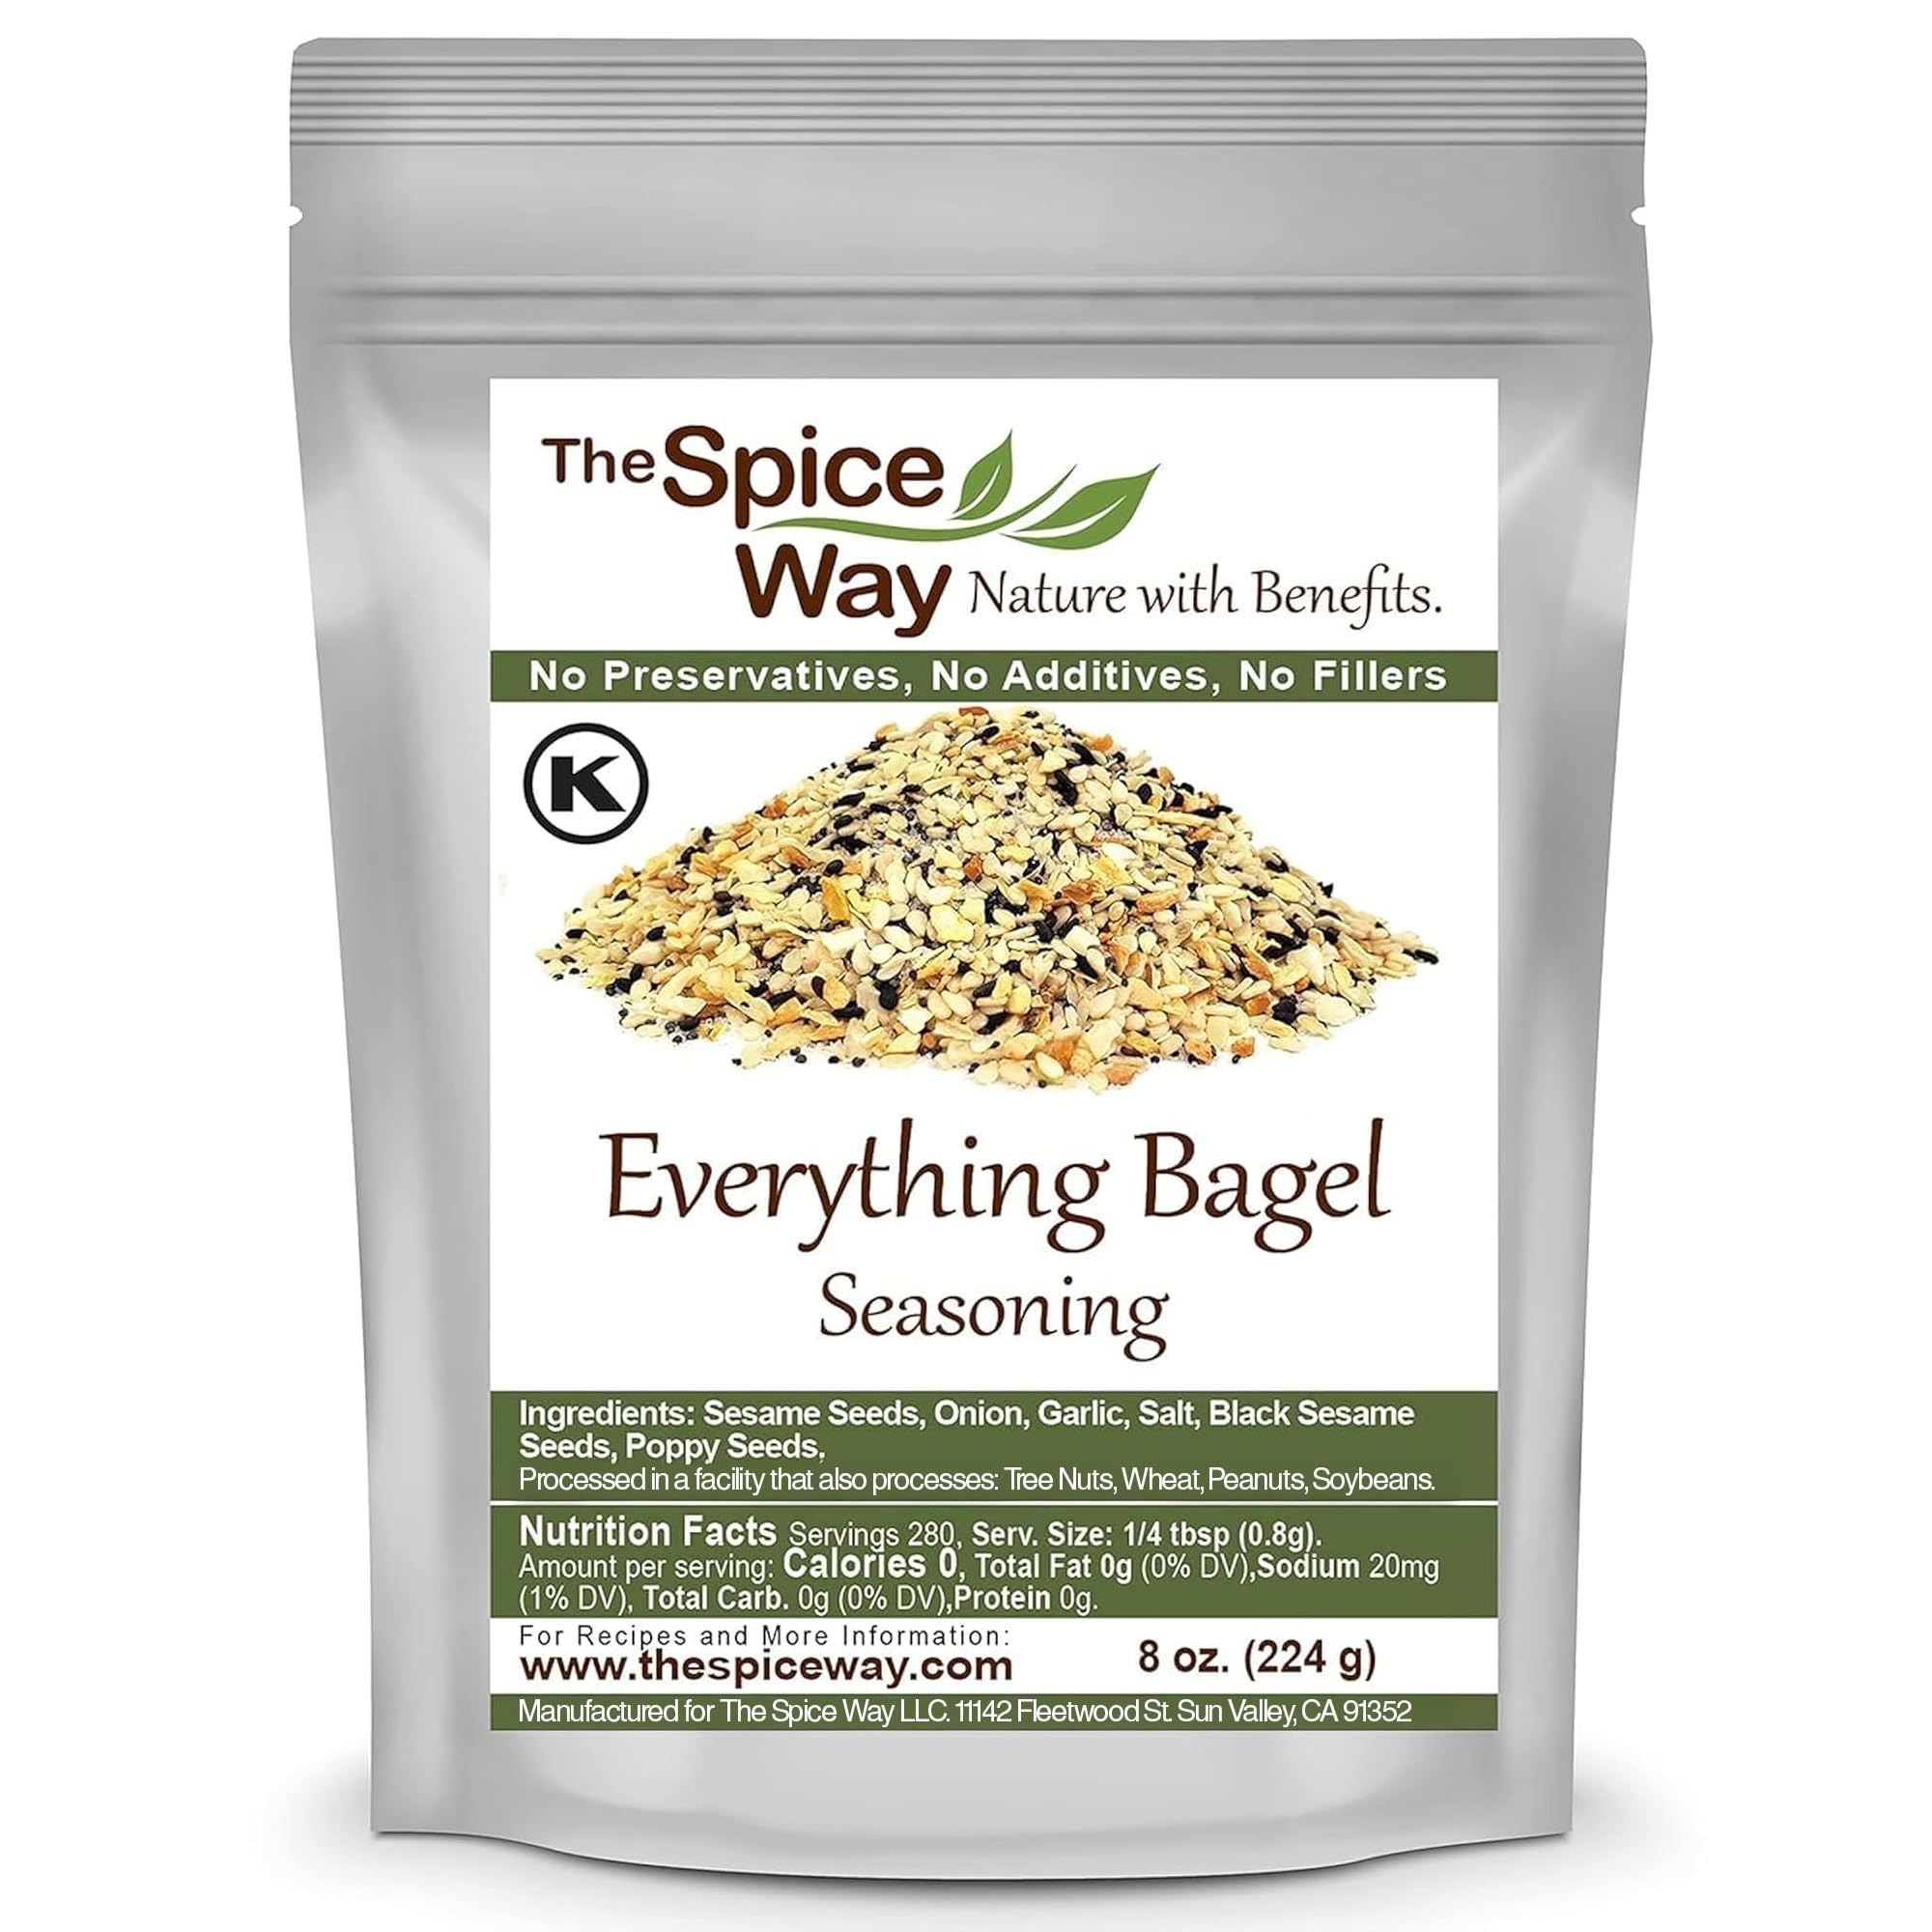
Item Name: The Spice Way Everything Bagel Seasoning - (8 oz)- a flavorful all-purpose mix of sesame seed, garlic, and onion
Bullet Point 1: Multipurpose Blend - This blend goes with so many dishes, you can practically use it on anything. Cheese, Avocado Toast, Steak, Chicken, Salad, Potatoes and of course bagels.
Bullet Point 2: So Easy to Use - just sprinkle and enjoy. It is crispy and flavorful and you will feel the difference.
Bullet Point 3: Pure Blend - Non-GMO, No preservatives, No additives, No fillers, No anti-caking agents.
Bullet Point 4: Balanced Flavor - Our seasoning has a perfect balance between salt, crunch, and distinctive flavor.
Bullet Point 5: Farm to Table - Get it from the source, we grow spices and herbs and we take pride in our fresh ingredients and traditional methods we use in our farm like sundry.
Product Description: Multipurpose Blend - This blend goes with so many dishes, you can practically use it on anything. Cheese, Avocado Toast, Steak, Chicken, Salad, Potatoes and of course bagels. So Easy to Use - just sprinkle and enjoy. It is crispy and flavorful and you will feel the difference. Pure Blend - Non-GMO, No preservatives, No additives, No fillers, No anti-caking agents. Balanced Flavor - Our seasoning has a perfect balance between salt, crunch, and distinctive flavor. FARM TO TABLE - we grow spices and herbs and we take pride in our fresh ingredients and traditional methods we use in our farm like sundry.
Value: nan
Unit: None

Price: 9.99